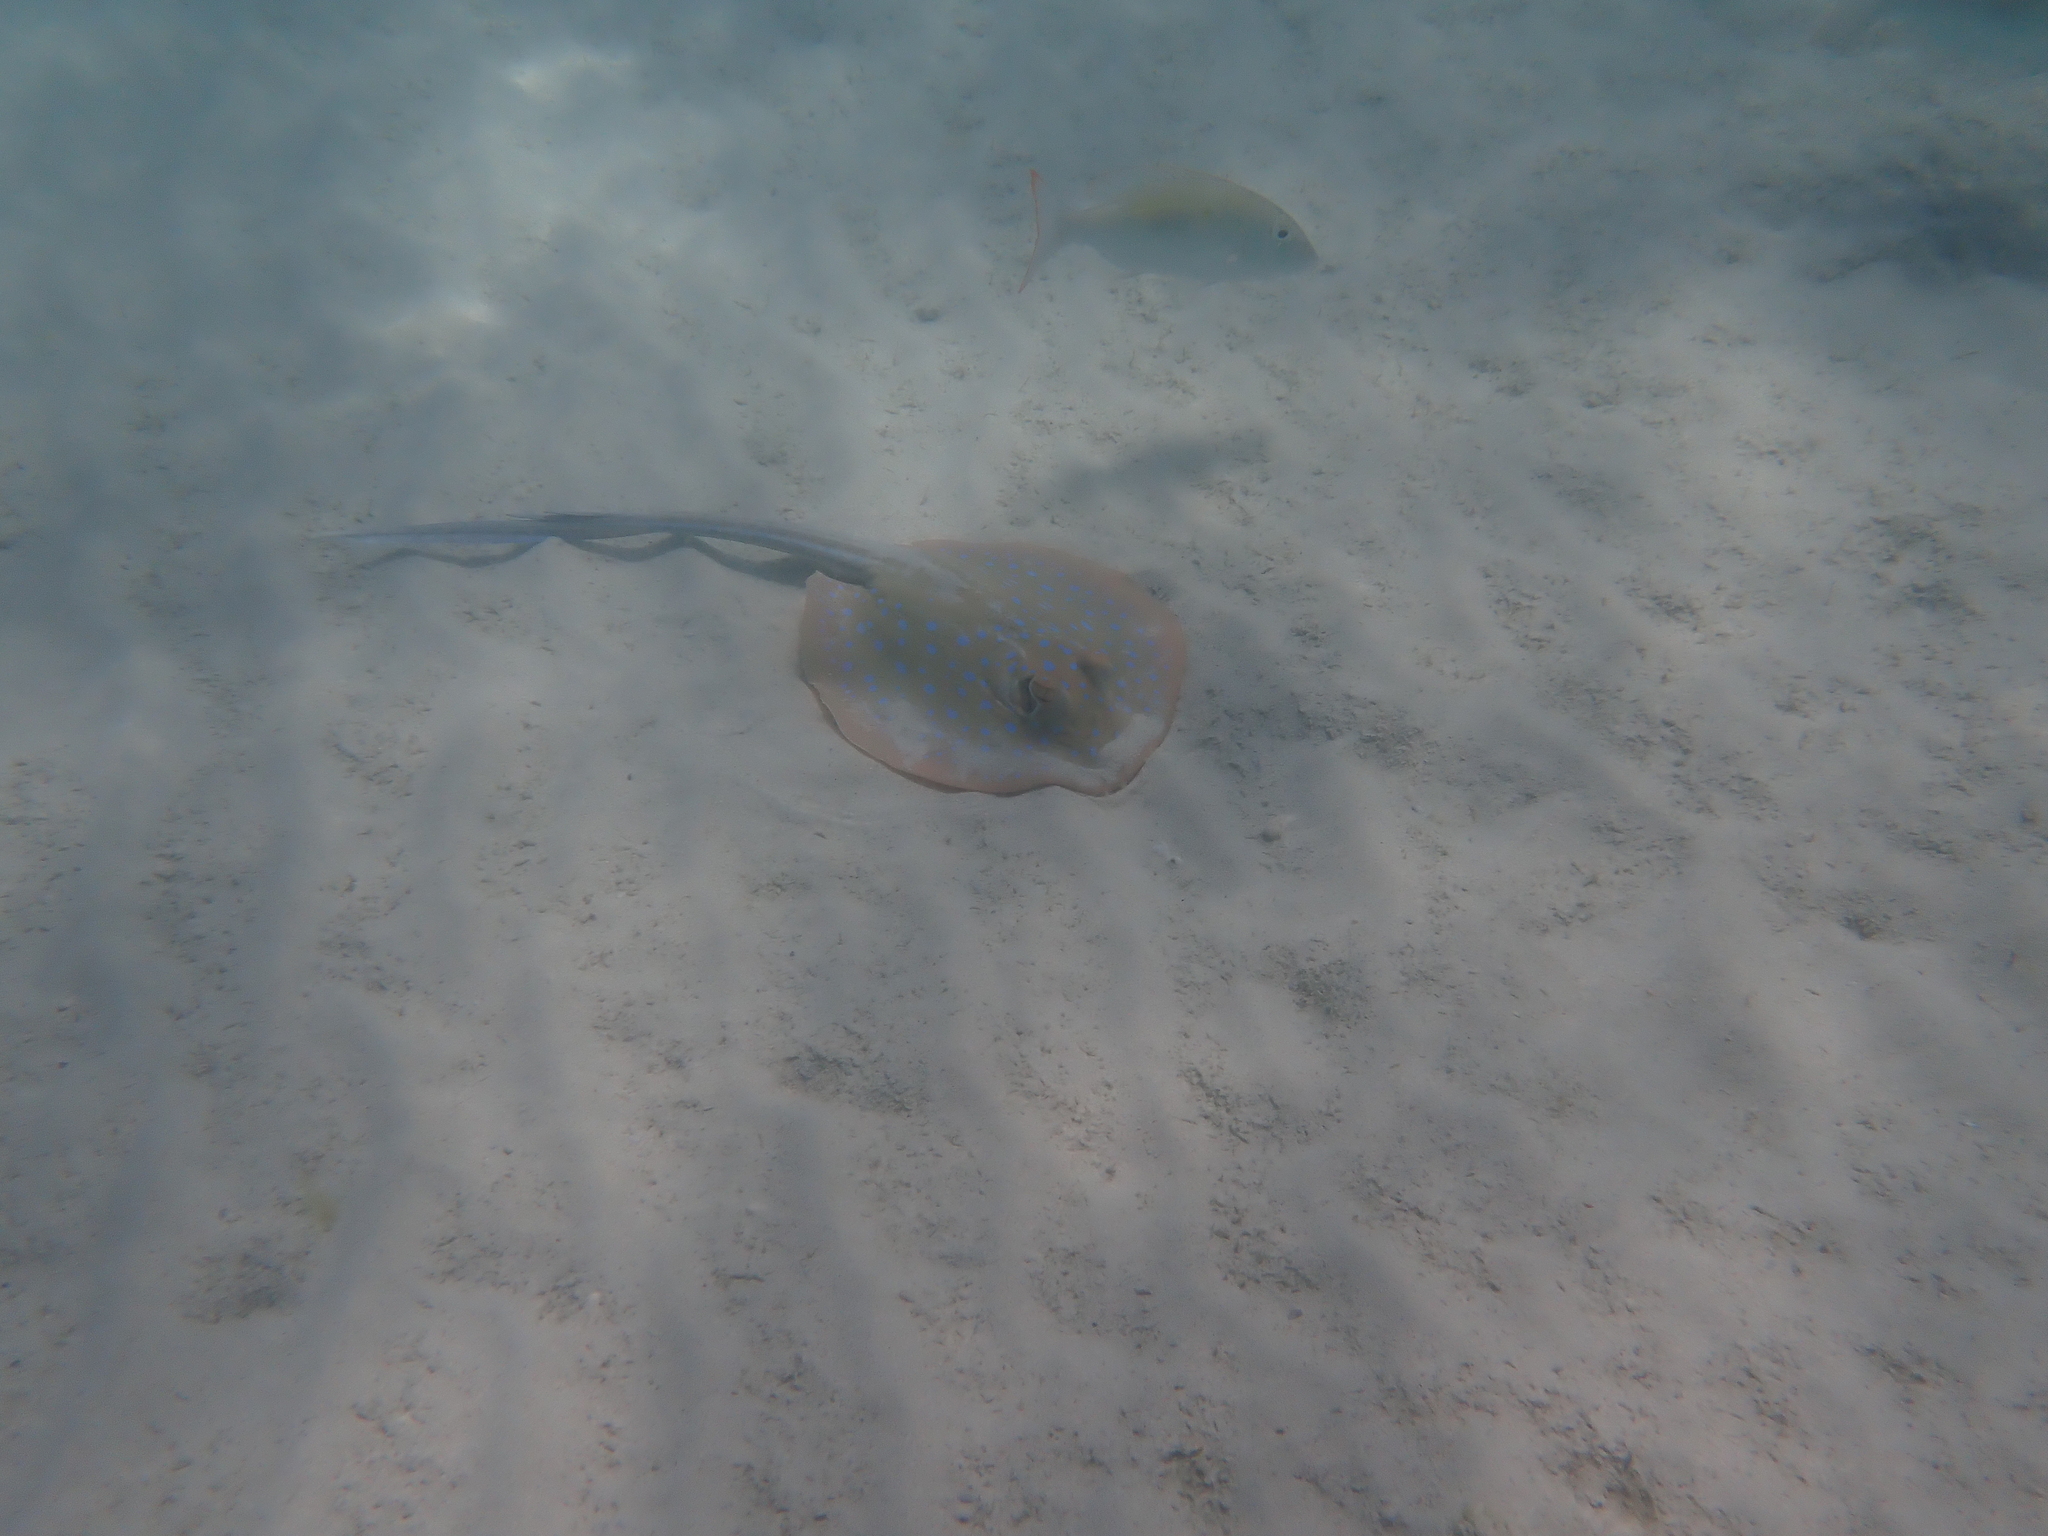
fish (species not among the labelled classes)